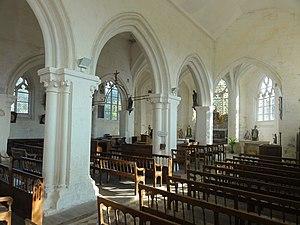
Intérieur de l'église - voir titre.
L'église Saint-Martin est une église catholique paroissiale située à Gilocourt, dans l'Oise, en France. Depuis l'extérieur, elle apparaît comme un édifice de style presque exclusivement gothique flamboyant. L'importance de la surface vitrée et les réseaux très soignés sont à souligner. En revanche, il n'y a qu'un petit clocher en charpente, et la façade occidentale donnant sur la rue est bien austère, malgré l'élégant portail de style gothique primitif. Il annonce une nef du même style, qui n'a jamais été voûtée et dont les fenêtres latérales sont murées, mais qui séduit toujours par ses grandes arcades d'un profil complexe, qui retombent sur des faisceaux de trois colonnettes à chapiteaux de chaque côté. Les bas-côtés sont plus larges que d'habitude, surtout celui du sud, et inondés de lumière. Les parties orientales sont purement flamboyantes, bien qu'englobant encore des structures plus anciennes. Le vaisseau central du chœur et ses bas-côtés sont voûtés à la même hauteur, qui est bien plus modeste que celle de la nef, et forment ensemble un espace liturgique largement unifié, sans aucun cloisonnement.